Academia Sinica

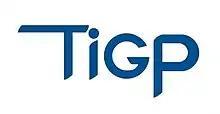
Logo of Taiwan International Graduate Program

Since 2002, Academia Sinica set up the Taiwan International Graduate Program (TIGP), open to local and international students for PhD programs. All courses at TIGP are conducted in English. Students can choose their advisor among a faculty selected for the program out of outstanding researchers and professors appointed at Academia Sinica or at one of the partner universities (or both). Currently, admittance to the programme guarantees a monthly stipend of 40,000 NTD, roughly $1,200 or €1,150 in their first year and up to 50,000 NTD, roughly $1,500 or €1,400 in their third year.